Miloš Pavlović (racing driver)

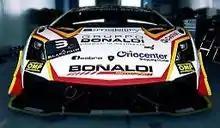
Pavlović's Lamborghini Gallardo Super Trofeo at the test session in Franciacorta, Italy.

In 2014, Pavlović joined the Italian racing team Bonaldi Motorsport in the Lamborghini Super Trofeo series. Sharing a drive with Edoardo Piscopo, Pavlović won both the Pro Division of the European and World Championships, becoming the first duo to win the title. He competed in the Pro-Am class of the European Division in 2015, winning at Circuit Paul Ricard.